Lucius Bolles

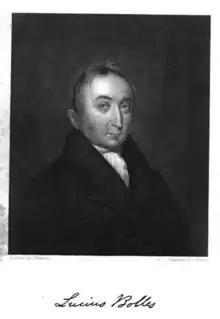
Bolles

Lucius Bolles, D.D., S.T.D. (September 25, 1779 – January 5, 1844), sixth child of Rev. David Bolles, was born at Ashford, Connecticut. He was an 1801 graduate of Brown University and a student of theology three years with Samuel Stillman, of Boston, Massachusetts. He served more than 22 years as pastor of the First Baptist Church of Salem, Massachusetts, and Corresponding Secretary of the Baptist Board of Foreign Missions fourteen years. He was one of the founders of Newton Theological Institution.